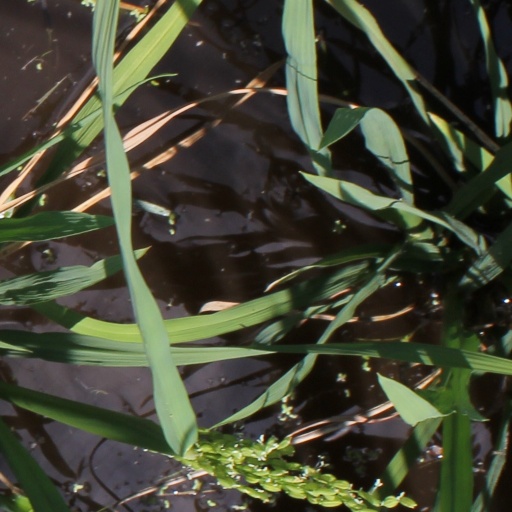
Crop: rice